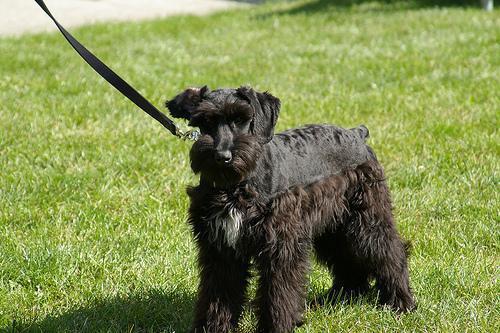
giant_schnauzer